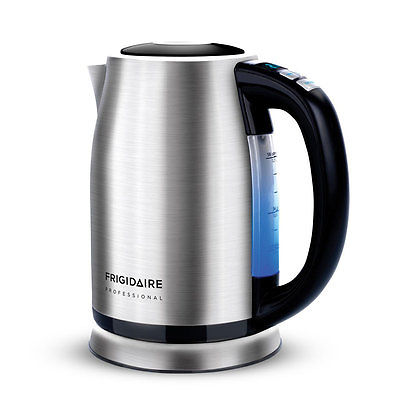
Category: kettle